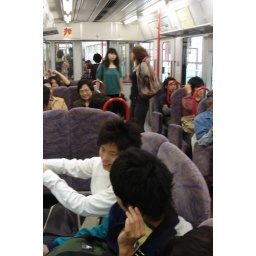
On the train to Onsen Kurama in the mountains above Kyoto. Middle seats on one side face windows.